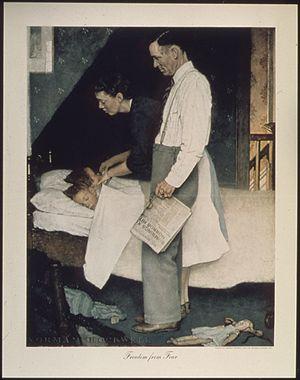
Le prix des quatre libertés de Roosevelt est une distinction décernée annuellement à des hommes et femmes dont les accomplissements ont démontré un engagement envers les principes que le Président Franklin Delano Roosevelt a proclamés dans son discours historique devant le Congrès le 6 janvier 1941, comme essentiels à la démocratie : la liberté d'expression, liberté de religion, être à l'abri du besoin, être à l'abri de la peur. La remise du prix est organisée un an sur deux à New York, à l'Institut Franklin et Eleanor Roosevelt et à Middelbourg aux Pays-Bas, au Roosevelt Stichting.